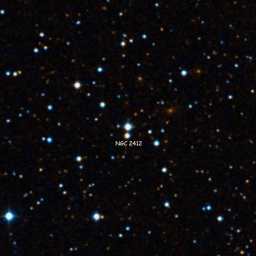
image of region near the pair of stars listed as ngc